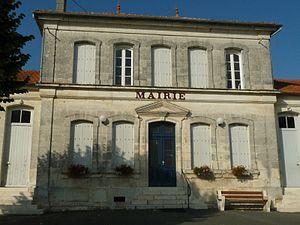
mairie de St-Bonnet (16), France
Saint-Bonnet est une commune du Sud-Ouest de la France, située dans le département de la Charente dans la région Nouvelle-Aquitaine.